Chasing the Moon (1922 film)

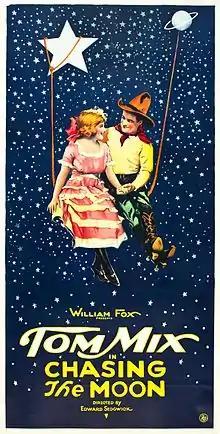
Poster

Chasing the Moon is a lost 1922 American silent drama film directed by Edward Sedgwick and starring Tom Mix. It was produced and released by the Fox Film Corporation.